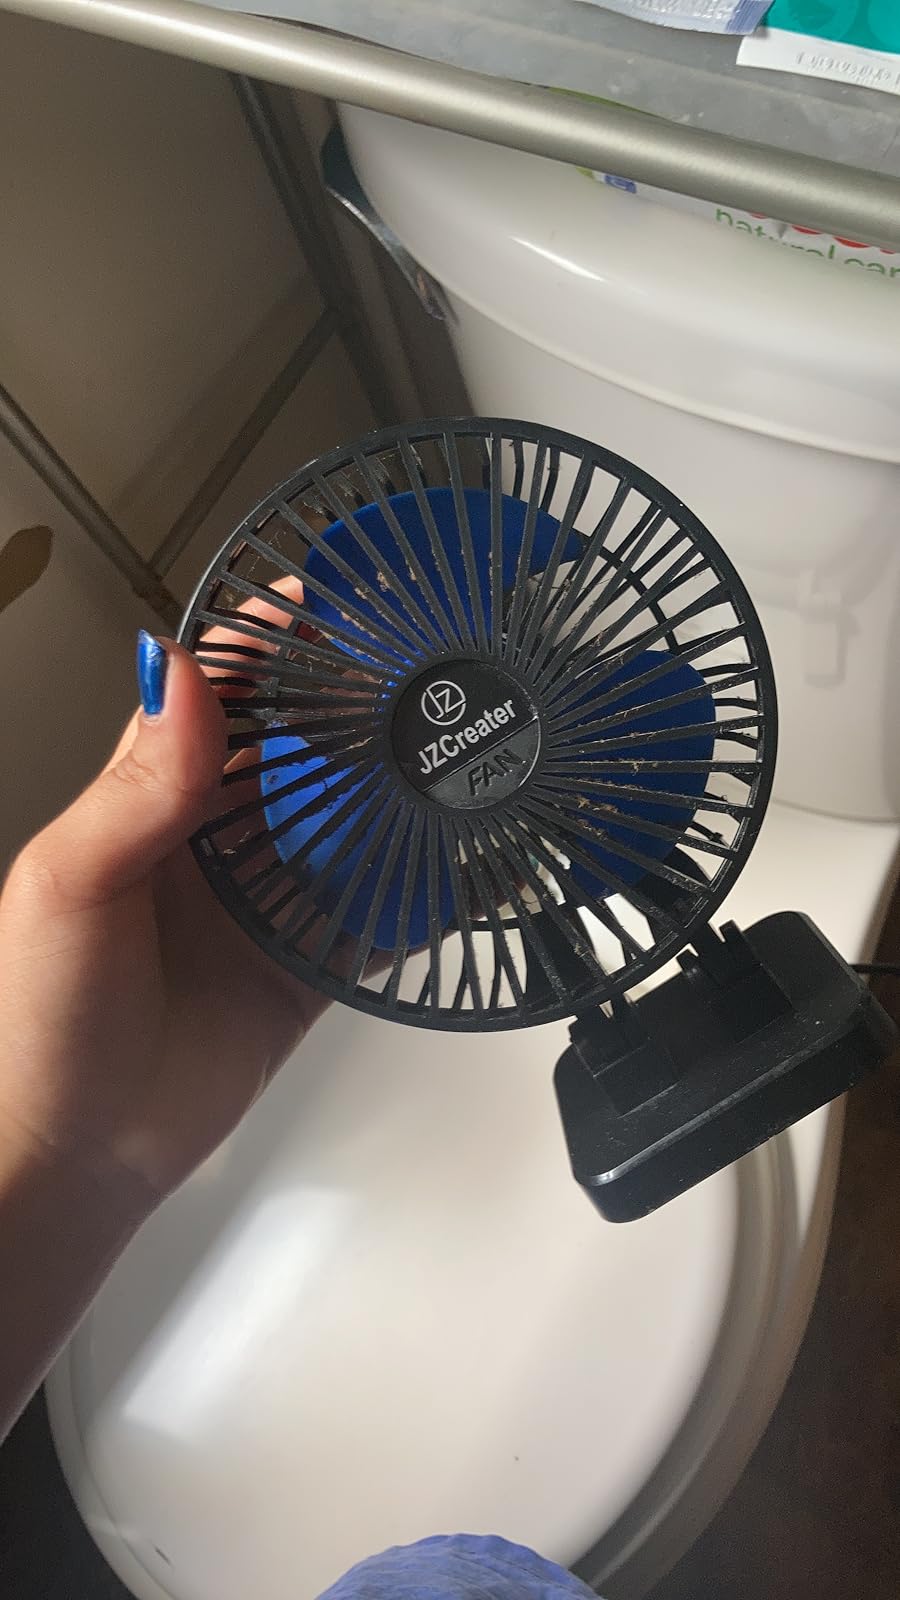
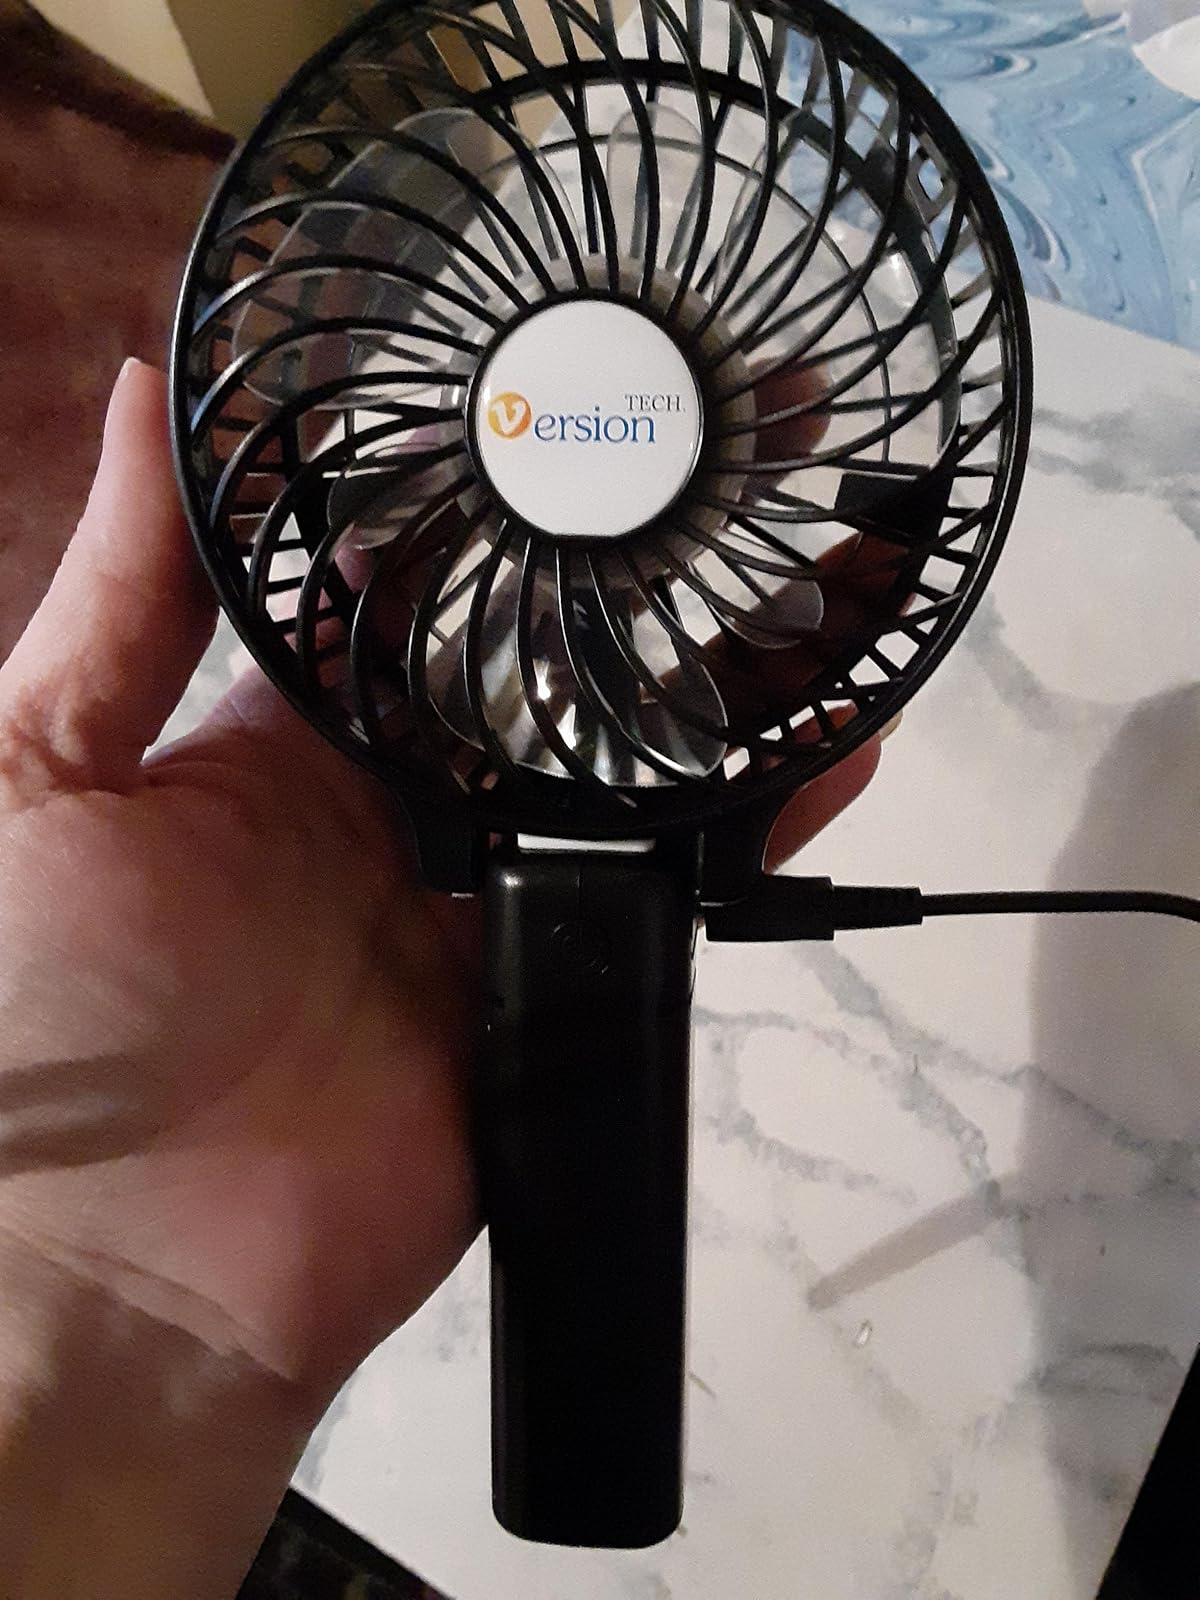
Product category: fan
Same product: no